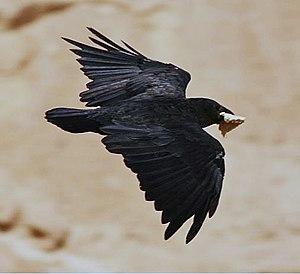
127 heures est un film dramatique britannico-américain écrit et réalisé par Danny Boyle et coécrit avec Simon Beaufoy d'après l'autobiographie Plus fort qu'un roc d'Aron Ralston, mettant en scène James Franco dans le rôle principal. Après une présentation dans plusieurs festivals internationaux dès le 4 septembre 2010, le film sort de façon échelonnée aux États-Unis au cours du mois de novembre 2010.
Le Corbeau à queue courte est une espèce de passereaux de la famille des corvidés originaire de l'Afrique de l'Est et de la péninsule Arabique. Comme le Corbeau à cou blanc, c'est l'une des espèces les plus petites, il a en fait la même taille qu'une Corneille noire, mais avec un bec beaucoup plus épais, une queue plus courte et des ailes beaucoup plus grandes.